A. L. Zissu

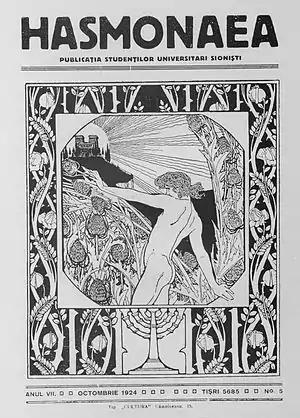
Cover of "Hasmonaea", the Romanian Zionist magazine, in 1924

A deeply devout individual (he wrote in 1947 that: "my childhood and adolescence were consumed by the incandescent flame of a religious frenzy"), Zissu is described by historian Hildrun Glass as "the best-known propagandist of the Jewish national movement in the Romanian Old Kingdom." He described himself as generally influenced by the metaphysics of Martin Buber, the politics of Theodor Herzl, and the "modern rationalist protest" of Ahad Ha'am. In effect, Zissu adopted Religious Zionism, favoring a return to "authentic Judaism", but also an "integral" Jewish nationalism that resembled the Revisionist variety. By 1944, he was confessing his admiration for Revisionist ideologue Ze'ev Jabotinsky. University of Haifa scholar Béla Vágó describes Zissu as the "authoritarian" and "rightist" exponent of Romanian Zionism, while historian Yehuda Bauer indicates that, though he never joined the Revisionists, his political views "gradually veered" into that territory.